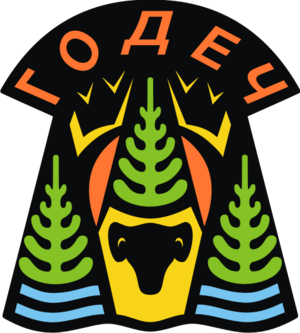
Godétch est une ville de l'ouest de la Bulgarie.